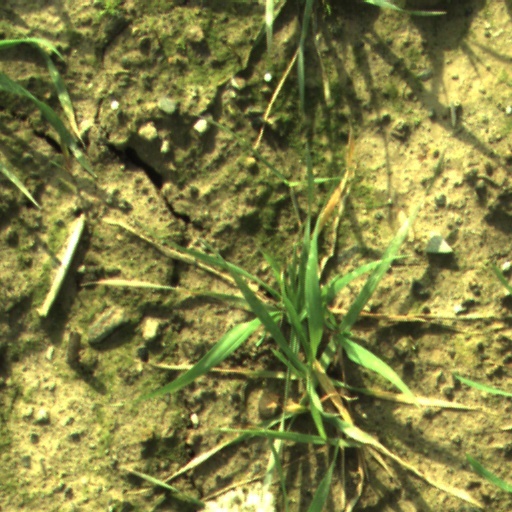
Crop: wheat